Agnes Dawson

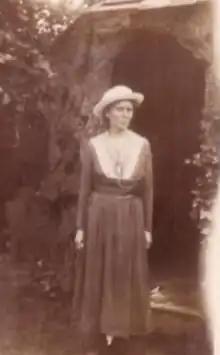
Agnes Dawson of the NUWT

Agnes Dawson (7 March 1873 – 20 April 1953) was a British politician and trade unionist.